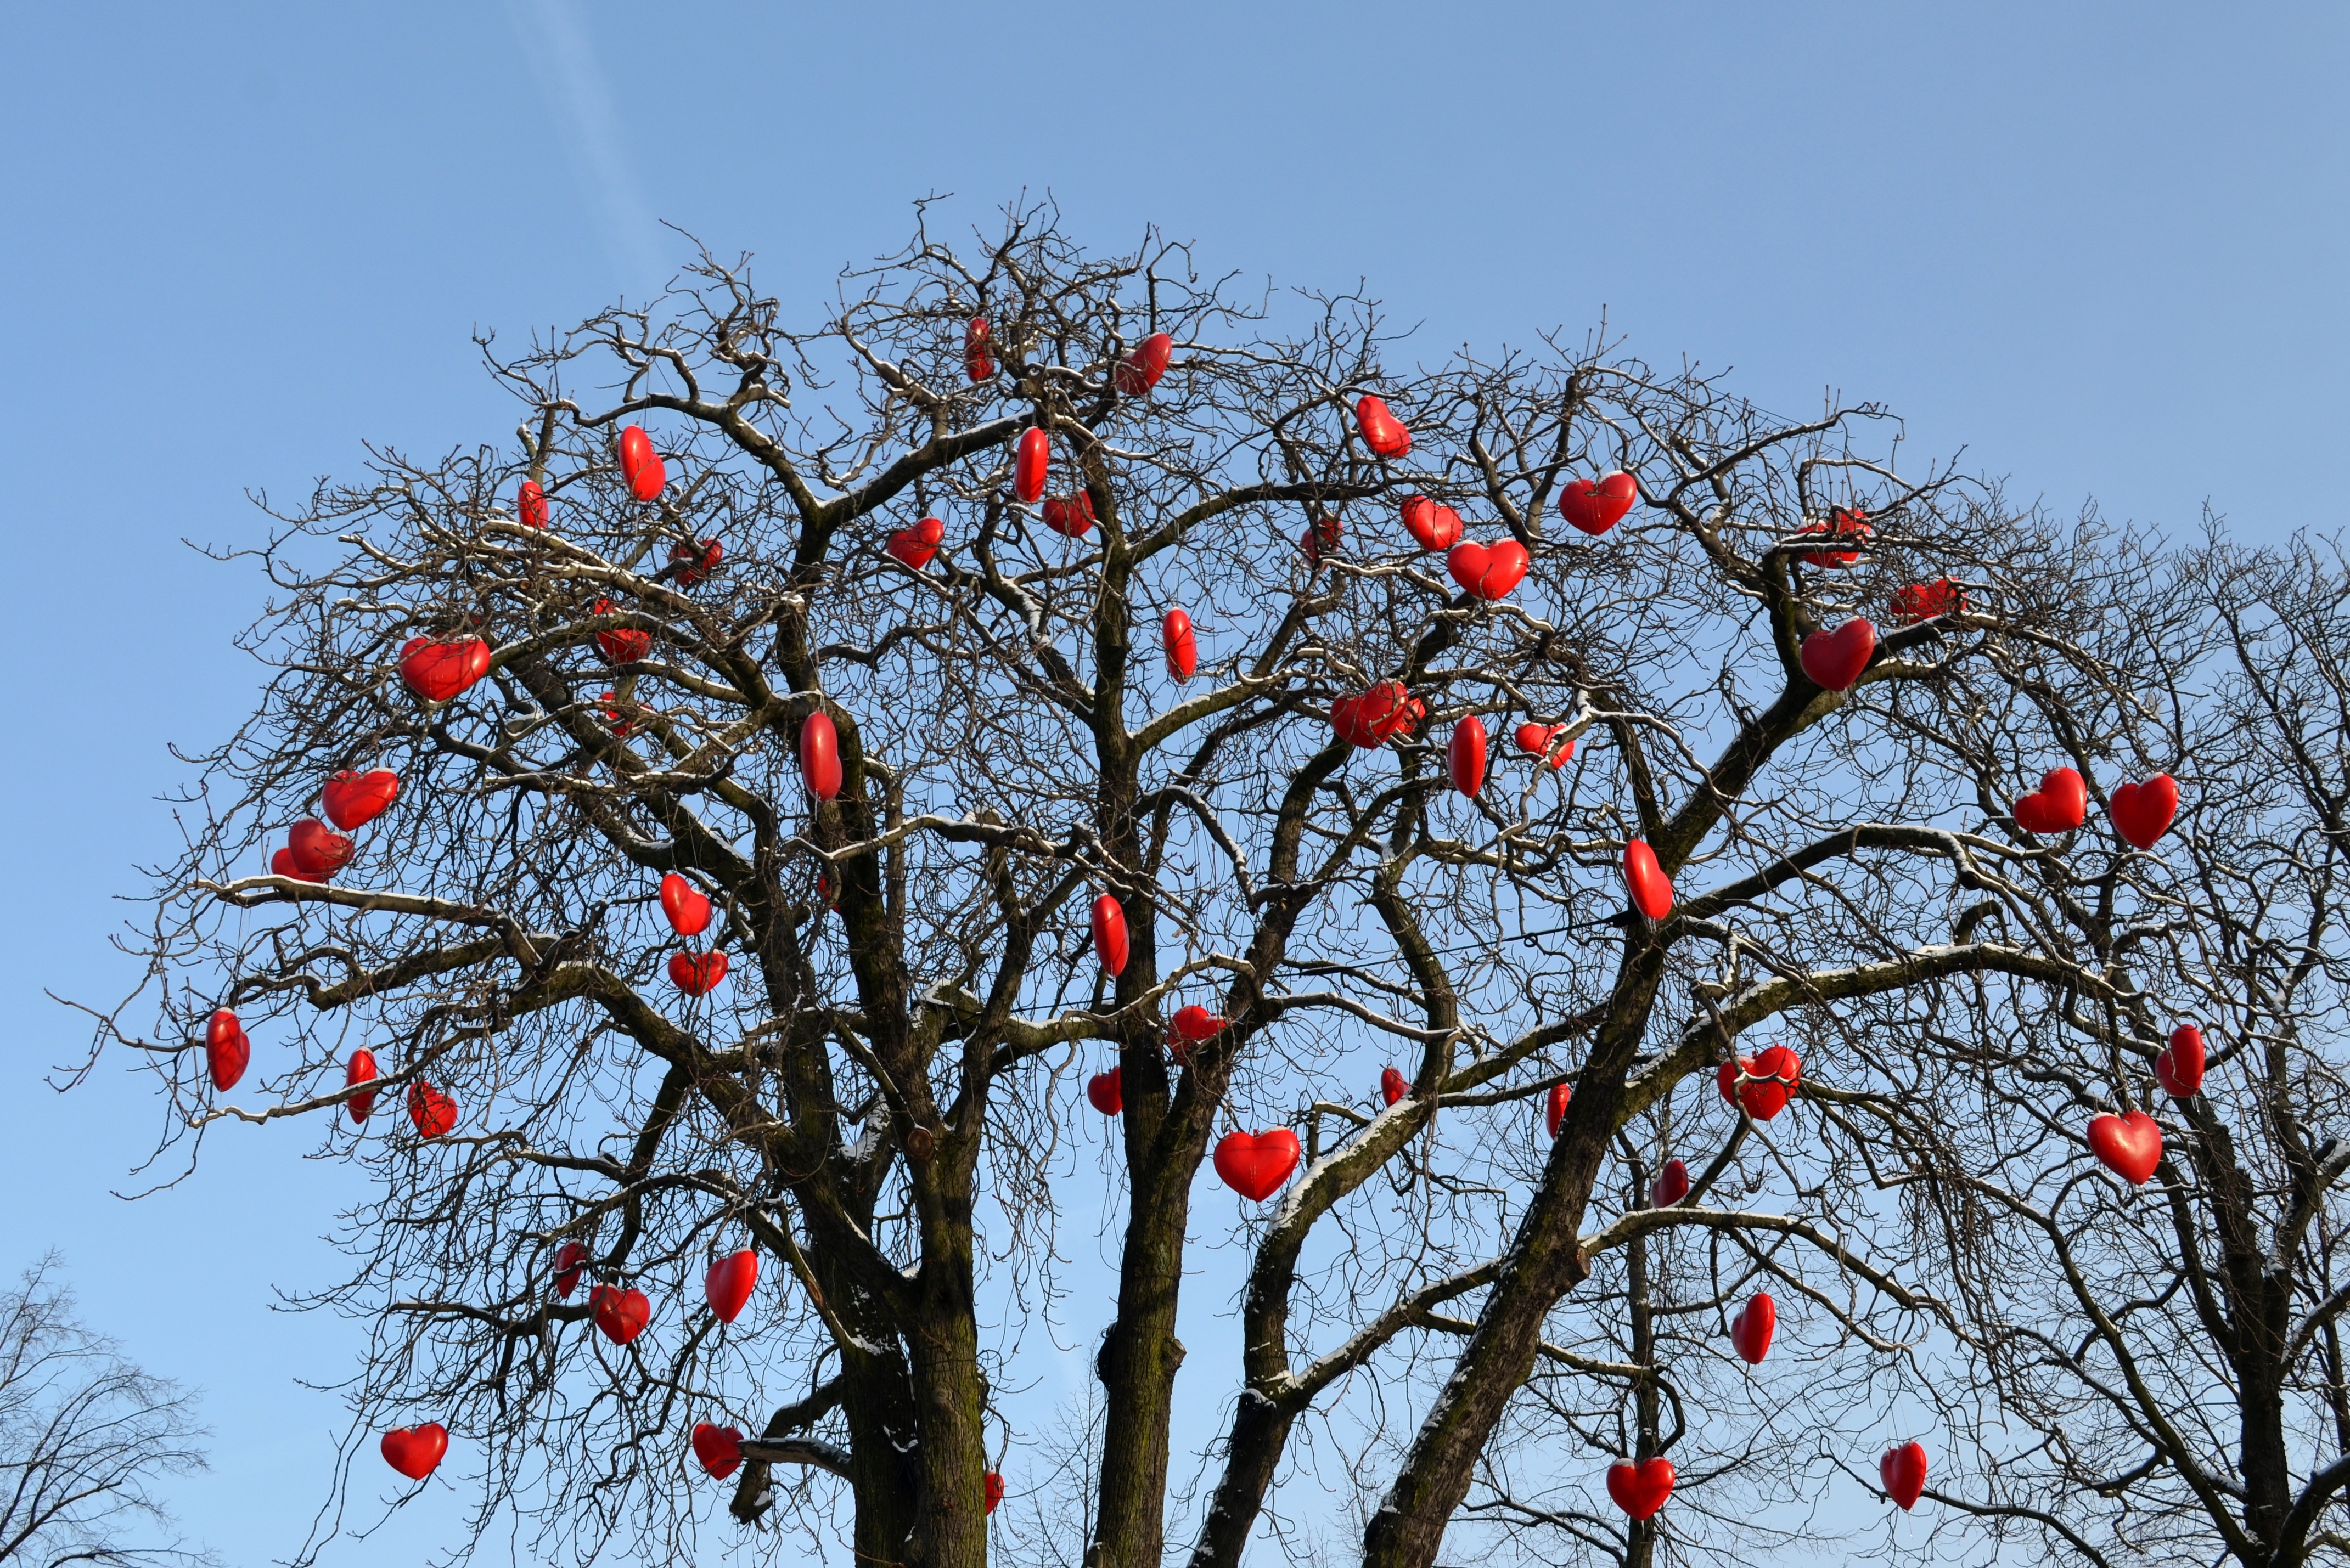
tree, nature, branch, blossom, snow, winter, plant, leaf, flower, frost, love, heart, spring, red, autumn, romance, together, flora, season, twig, affection, rowan, luck, herzchen, valentine's day, flowering plant, woody plant